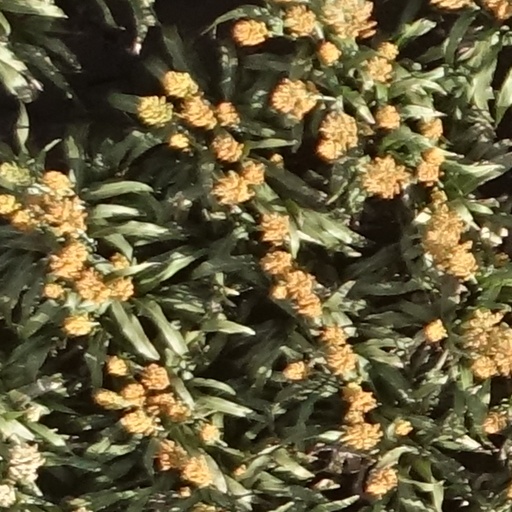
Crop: sorghum